Mohammad Alikhani (politician)

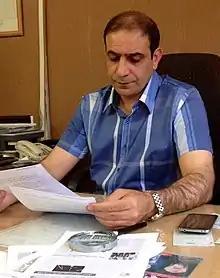

Mohammad Alikhani is an Iranian reformist politician who currently serves as a member of the City Council of Tehran. Alikhani formerly represented Qazvin in the parliament.